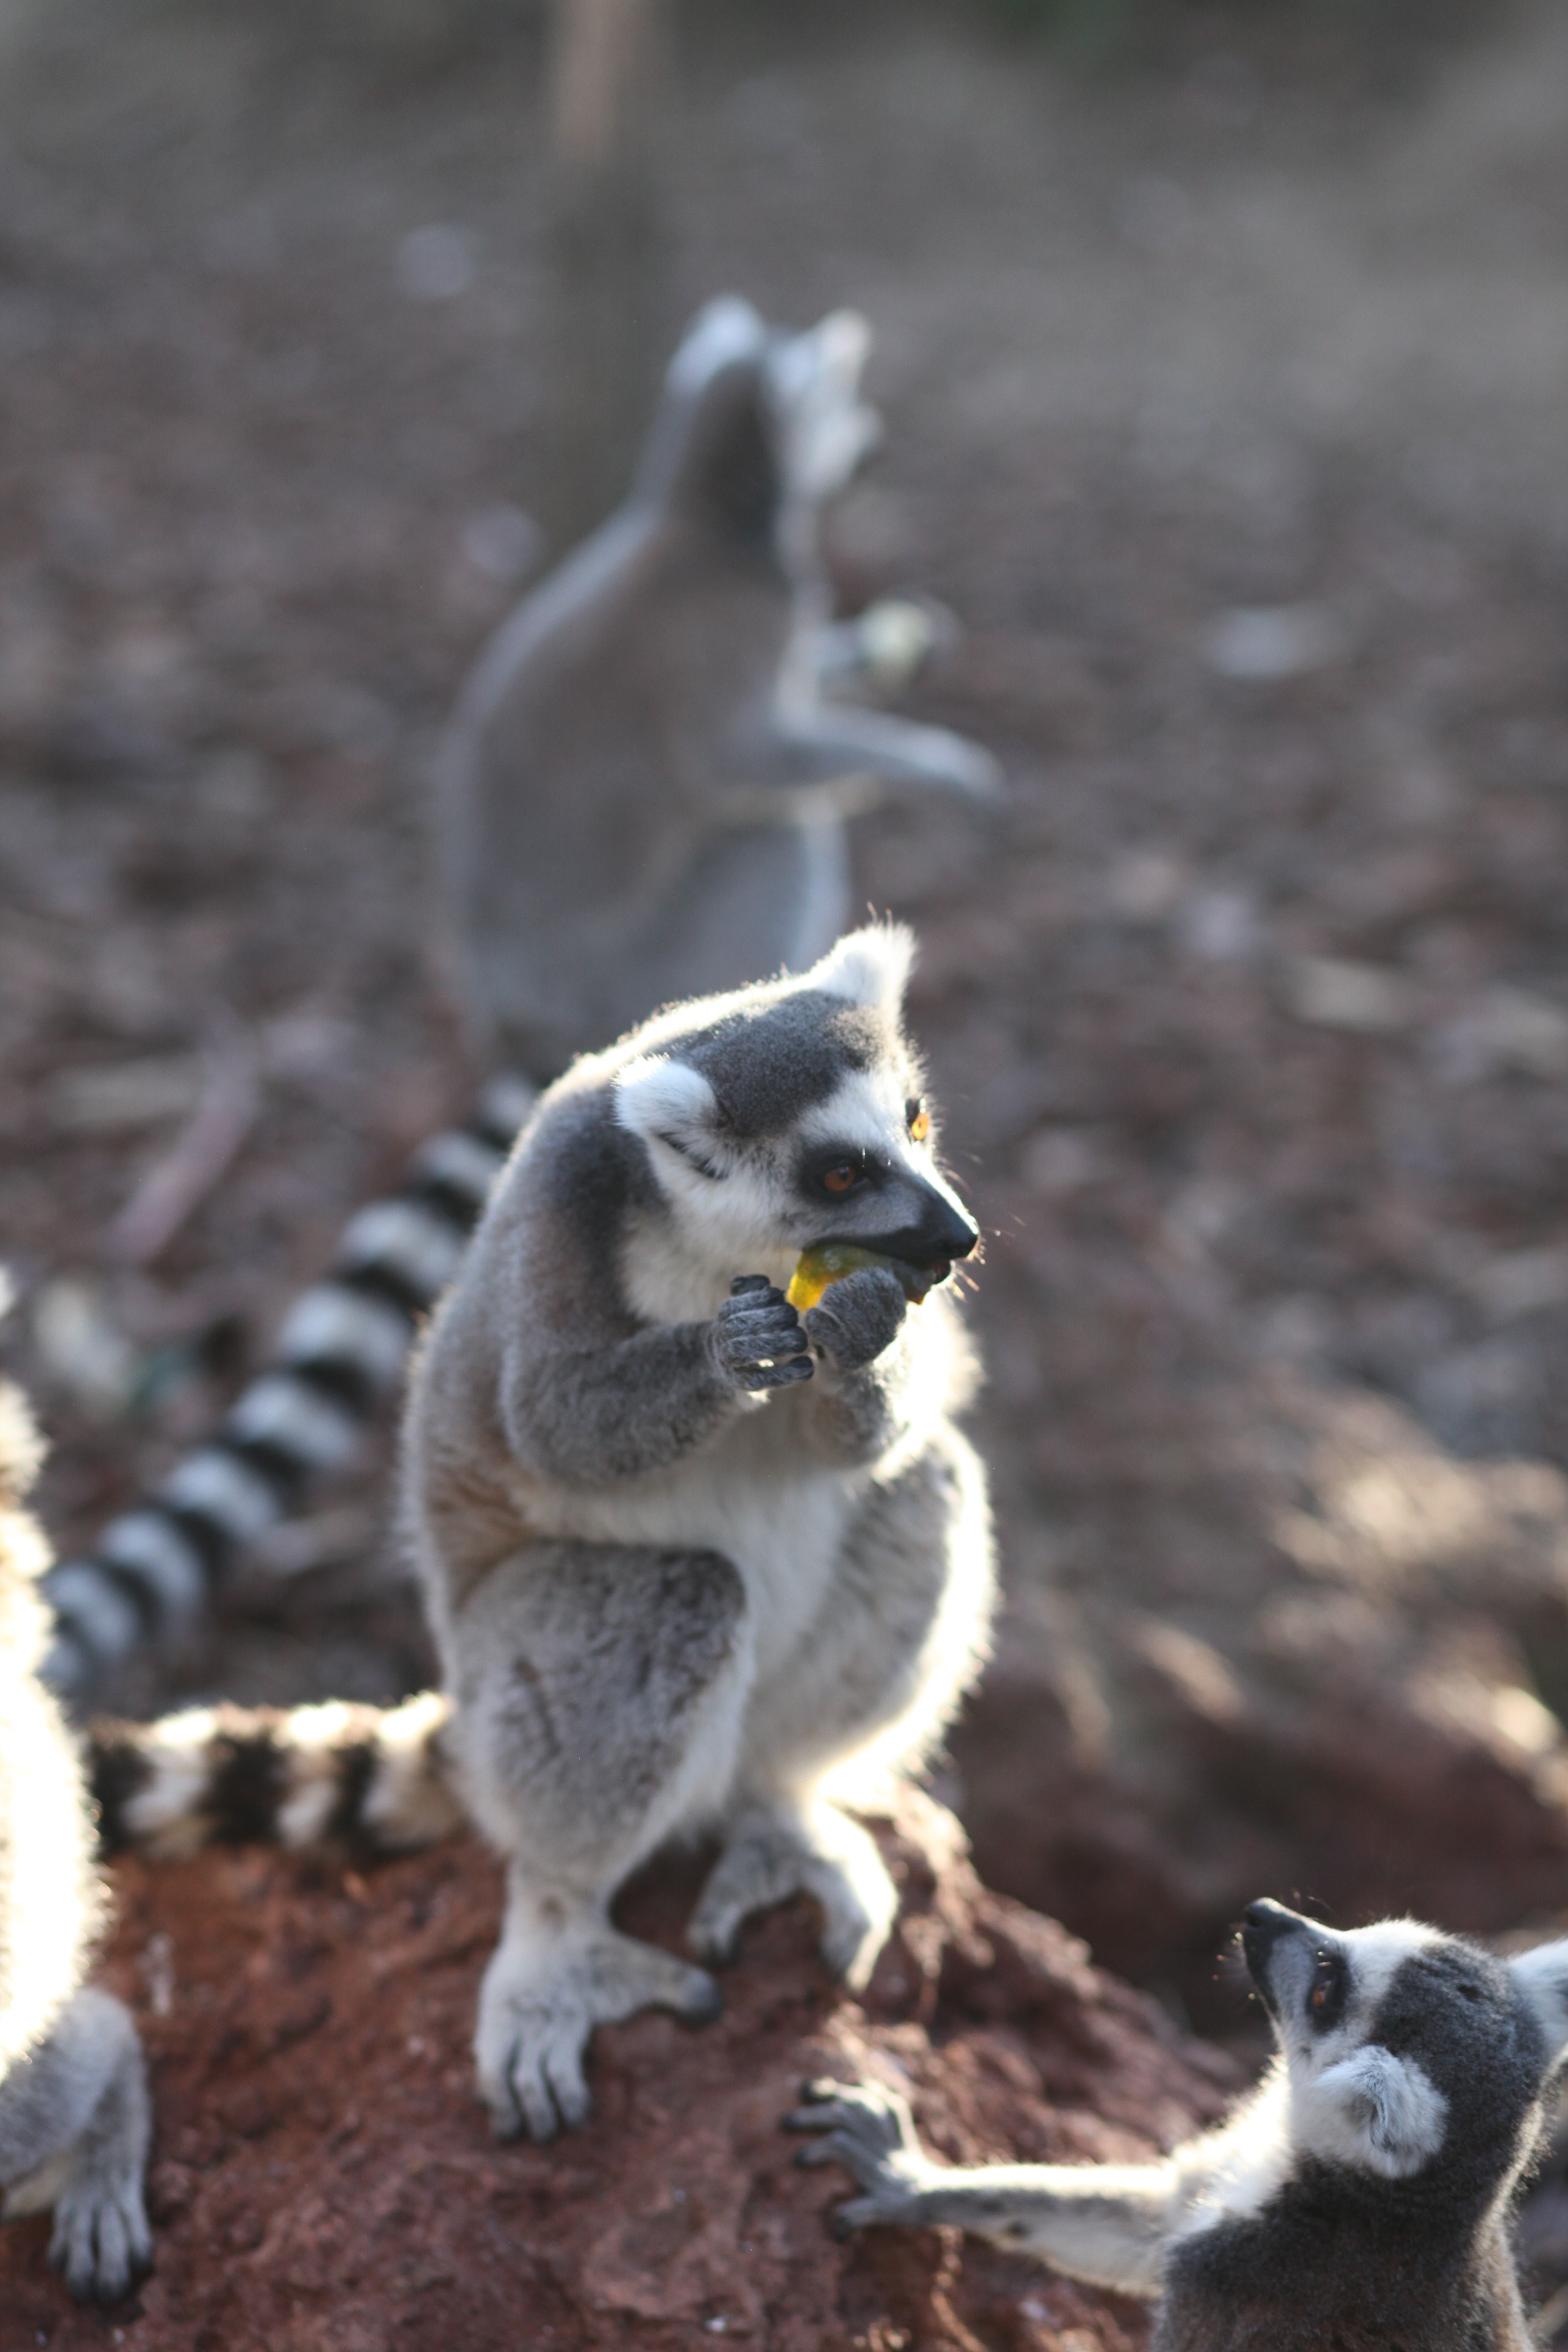
nature, animal, wildlife, zoo, mammal, fauna, primate, mono, animals, vertebrate, lemur, animal world, exotic animal